San Germán, Puerto Rico

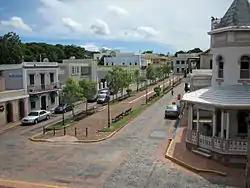
Plaza Santo Domingo, located in the San Germán Historic District

The population of San Germán when Alonso Manso was named the first bishop of Puerto Rico in 1511 was "about 50 residents". Outside of San Juan, Puerto Rico, San Germán was one of the largest settlements in the 16th century, as well as Coamo and Aguada.